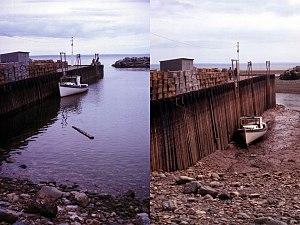
Dans le domaine maritime, l'échouage est une manœuvre délibérée consistant à laisser le navire se poser sur le fond de la mer, généralement en tirant parti d'une marée descendante. L'échouage s'oppose à l'échouement, qui est, lui, un accident de navigation.